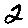
Label: 2